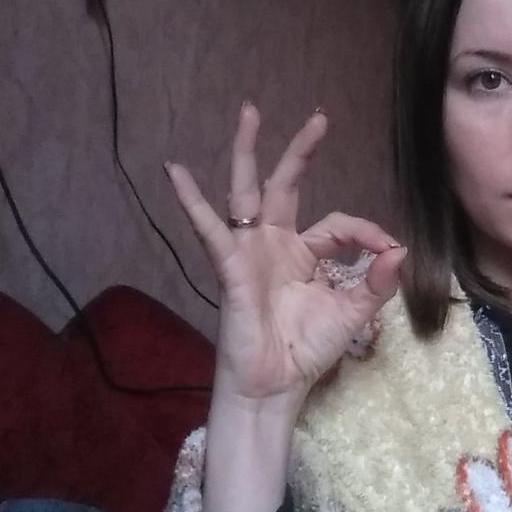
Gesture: ok